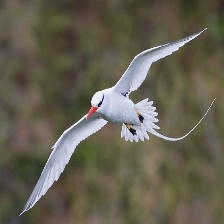
Species: RED BILLED TROPICBIRD
Scientific name: PHAETHON AETHEREU